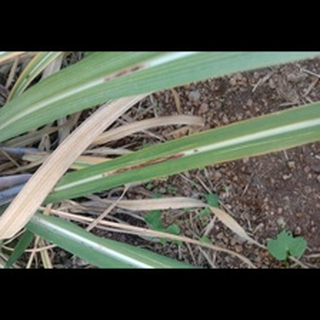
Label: sugarcane_red_rot